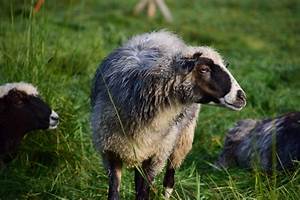
Label: sheep